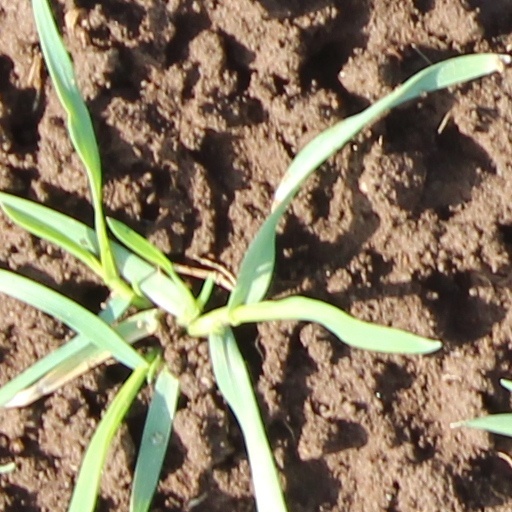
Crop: wheat